Latvian Song and Dance Festival

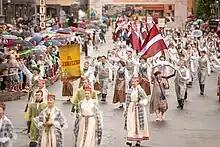
Participant parade in 2023

In 2018, 81,309 of the 95,250 available tickets for the 26th Festival's various events were sold on the first day. The festival took place from 1 to 8 July, marking the 100th anniversary of Latvian independence, encompassing 65 events with a total of 500,000 expected visitors. The closing concert, in which a choir of 16,000 singers and other participants performed, and the subsequent sing-along night was attended by more than 67 thousand people, making it the highest attendance to an event in the festival's history. The 2018 edition remains as the highest attended edition, with nearly 43,300 participants.